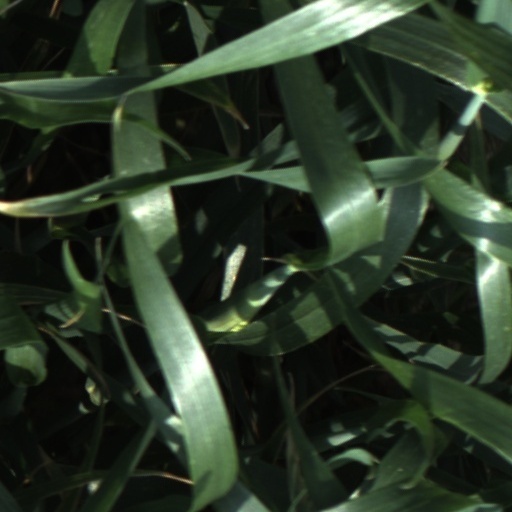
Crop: wheat